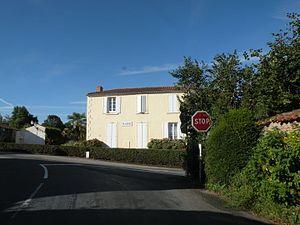
Le Givre
Le Givre est une commune du Centre-Ouest de la France, située dans le département de la Vendée en région Pays de la Loire.